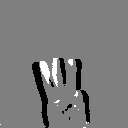
ASL letter: w